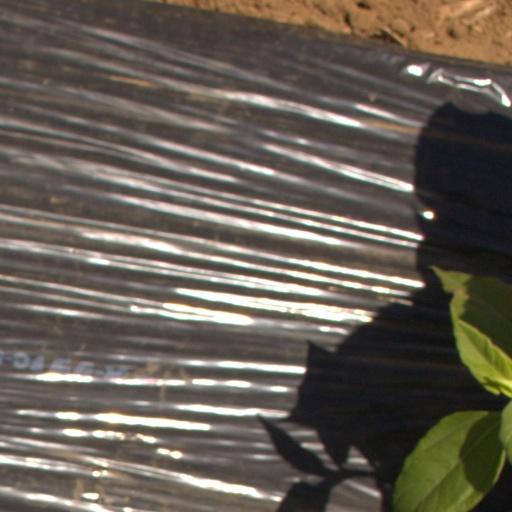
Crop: Jerusalem artichoke